Pieter Hofman

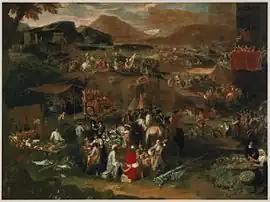
"Military encampment on the Campus Martius before the Ponte Molle with Mount Soracte beyond"

Pieter Hofman (c. 1642 in Antwerp – 1692 in Rome) was a Flemish Baroque painter. After training in Antwerp, he spent the rest of his career in Turkey and Italy where he painted cavalry battles and scenes from military life.